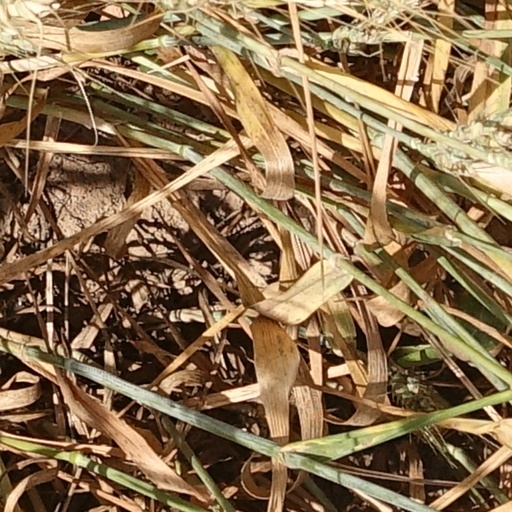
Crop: wheat